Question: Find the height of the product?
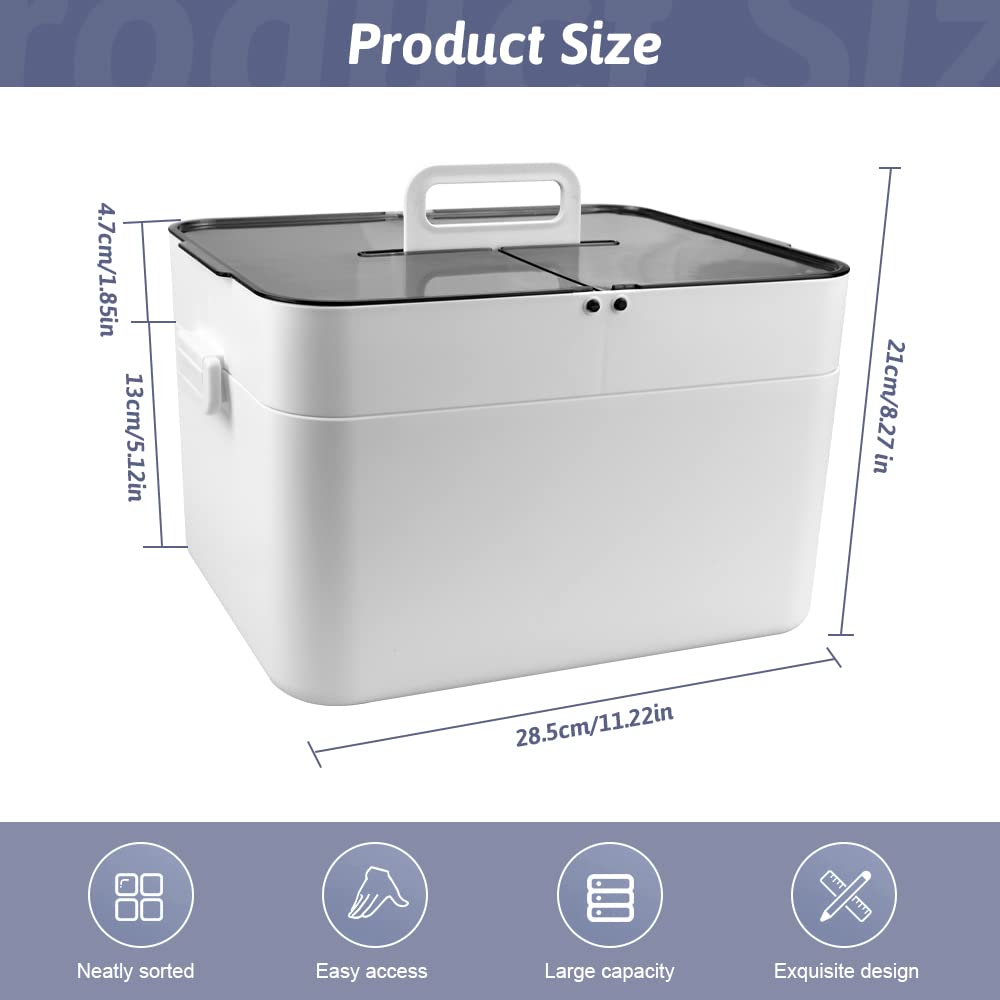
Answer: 21.0 centimetre